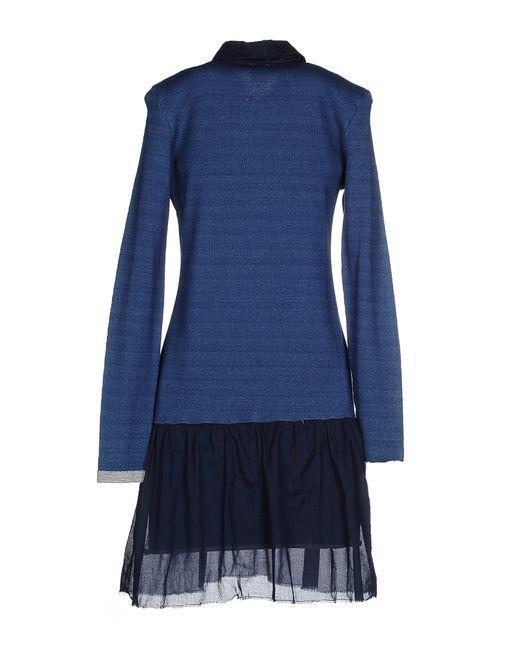
Damen Langarm lässiges blaues Kleid mit dunkelblauem Mesh